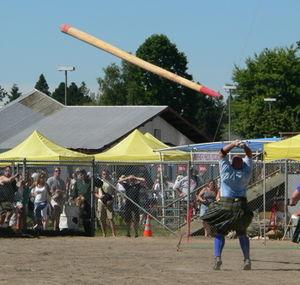
Le Caber est un événement sportif traditionnel écossais qui consiste à lancer un tronc d'arbre ou une poutre de plus de 4 mètres de long. Contrairement à une croyance répandue, le but n'est pas de lancer le tronc le plus loin possible, mais de lui faire faire un demi-tour complet : lors d'un lancer parfait, l'extrémité qui était au sommet touche le sol avec un angle de 90°.